University of Wisconsin–Eau Claire

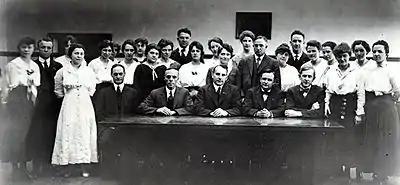
First faculty members of the Eau Claire State Normal School, 1916

Founded in 1916 as the Eau Claire State Normal School, the university originally offered one-, two- and three-year teachers' courses and a principals' course. At the school's founding ceremony Governor Emanuel L. Philipp said the university was founded "in order that you, the sons and daughters of the commonwealth, might have better educational service."